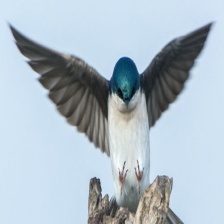
Species: TREE SWALLOW
Scientific name: TACHYCINETA BICOLOR